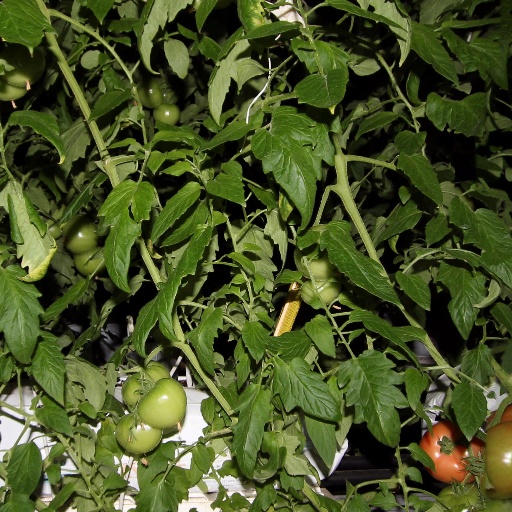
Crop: tomato